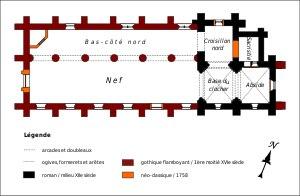
L'église Saint-Nicolas est une église catholique paroissiale située à Fresnoy-en-Thelle, dans le département de l'Oise, en France. Ses abords austères et sans grand caractère cachent un édifice de qualité du second quart du XIIᵉ siècle et de la première moitié du XVIᵉ siècle, qui est resté en partie inachevé, et a été malmené par le remaniement néo-classique de la façade, en 1758, et la démolition des parties hautes du clocher, après 1842. Elles ont été reconstruites sans style réel. Cependant, le transept, dont le croisillon sud n'a apparemment jamais été construit, et le chœur rectangulaire forment un ensemble homogène de la dernière période romane. Voûtées d'ogives dès l'origine, ces trois travées constituent un intéressant témoignage de la transition successive vers le style gothique. Ainsi, les arcs-doubleaux sont déjà en arc brisé, et les piliers fasciculés, bien hiérarchisés, présentent des colonnettes à chapiteaux très fines. La nef romane n'existe plus : elle fut remplacée par la construction actuelle à la période gothique flamboyante. En cohérence avec le transept incomplet, elle n'est accompagnée que d'un unique bas-côté, au nord.